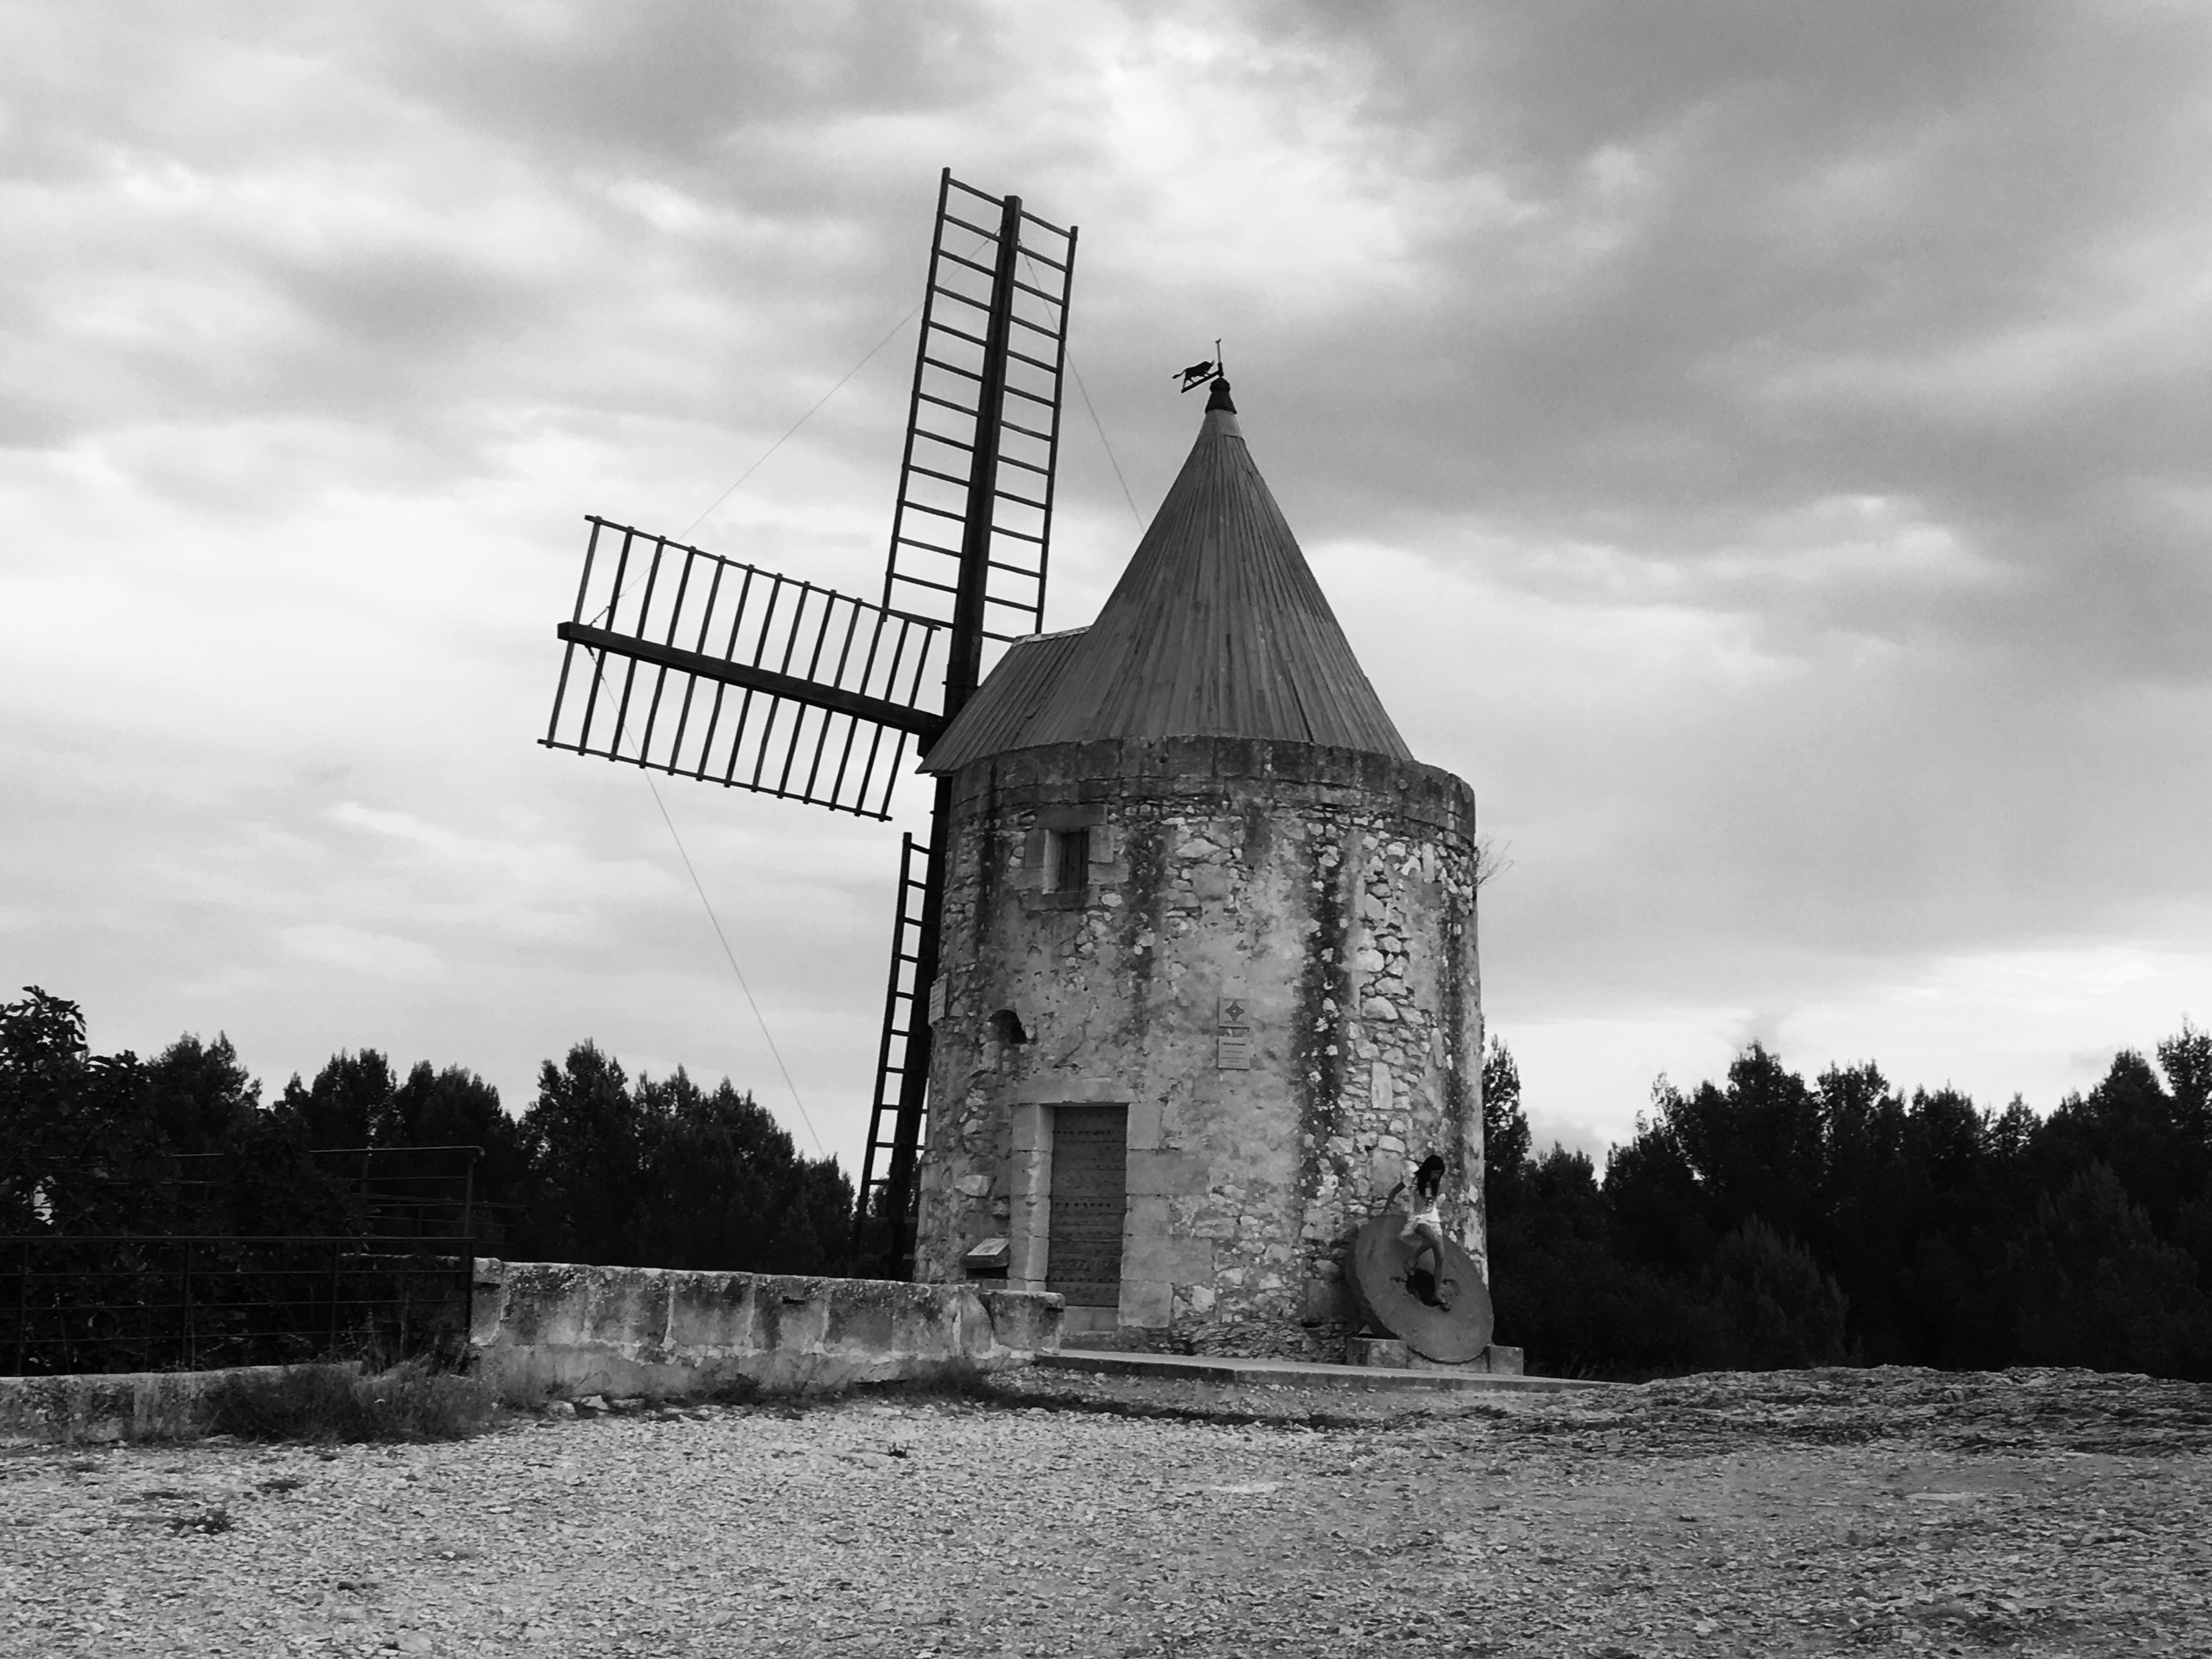
black and white, white, windmill, building, monument, tower, landmark, church, chapel, monochrome, place of worship, mill, steeple, history, rural area, monochrome photography